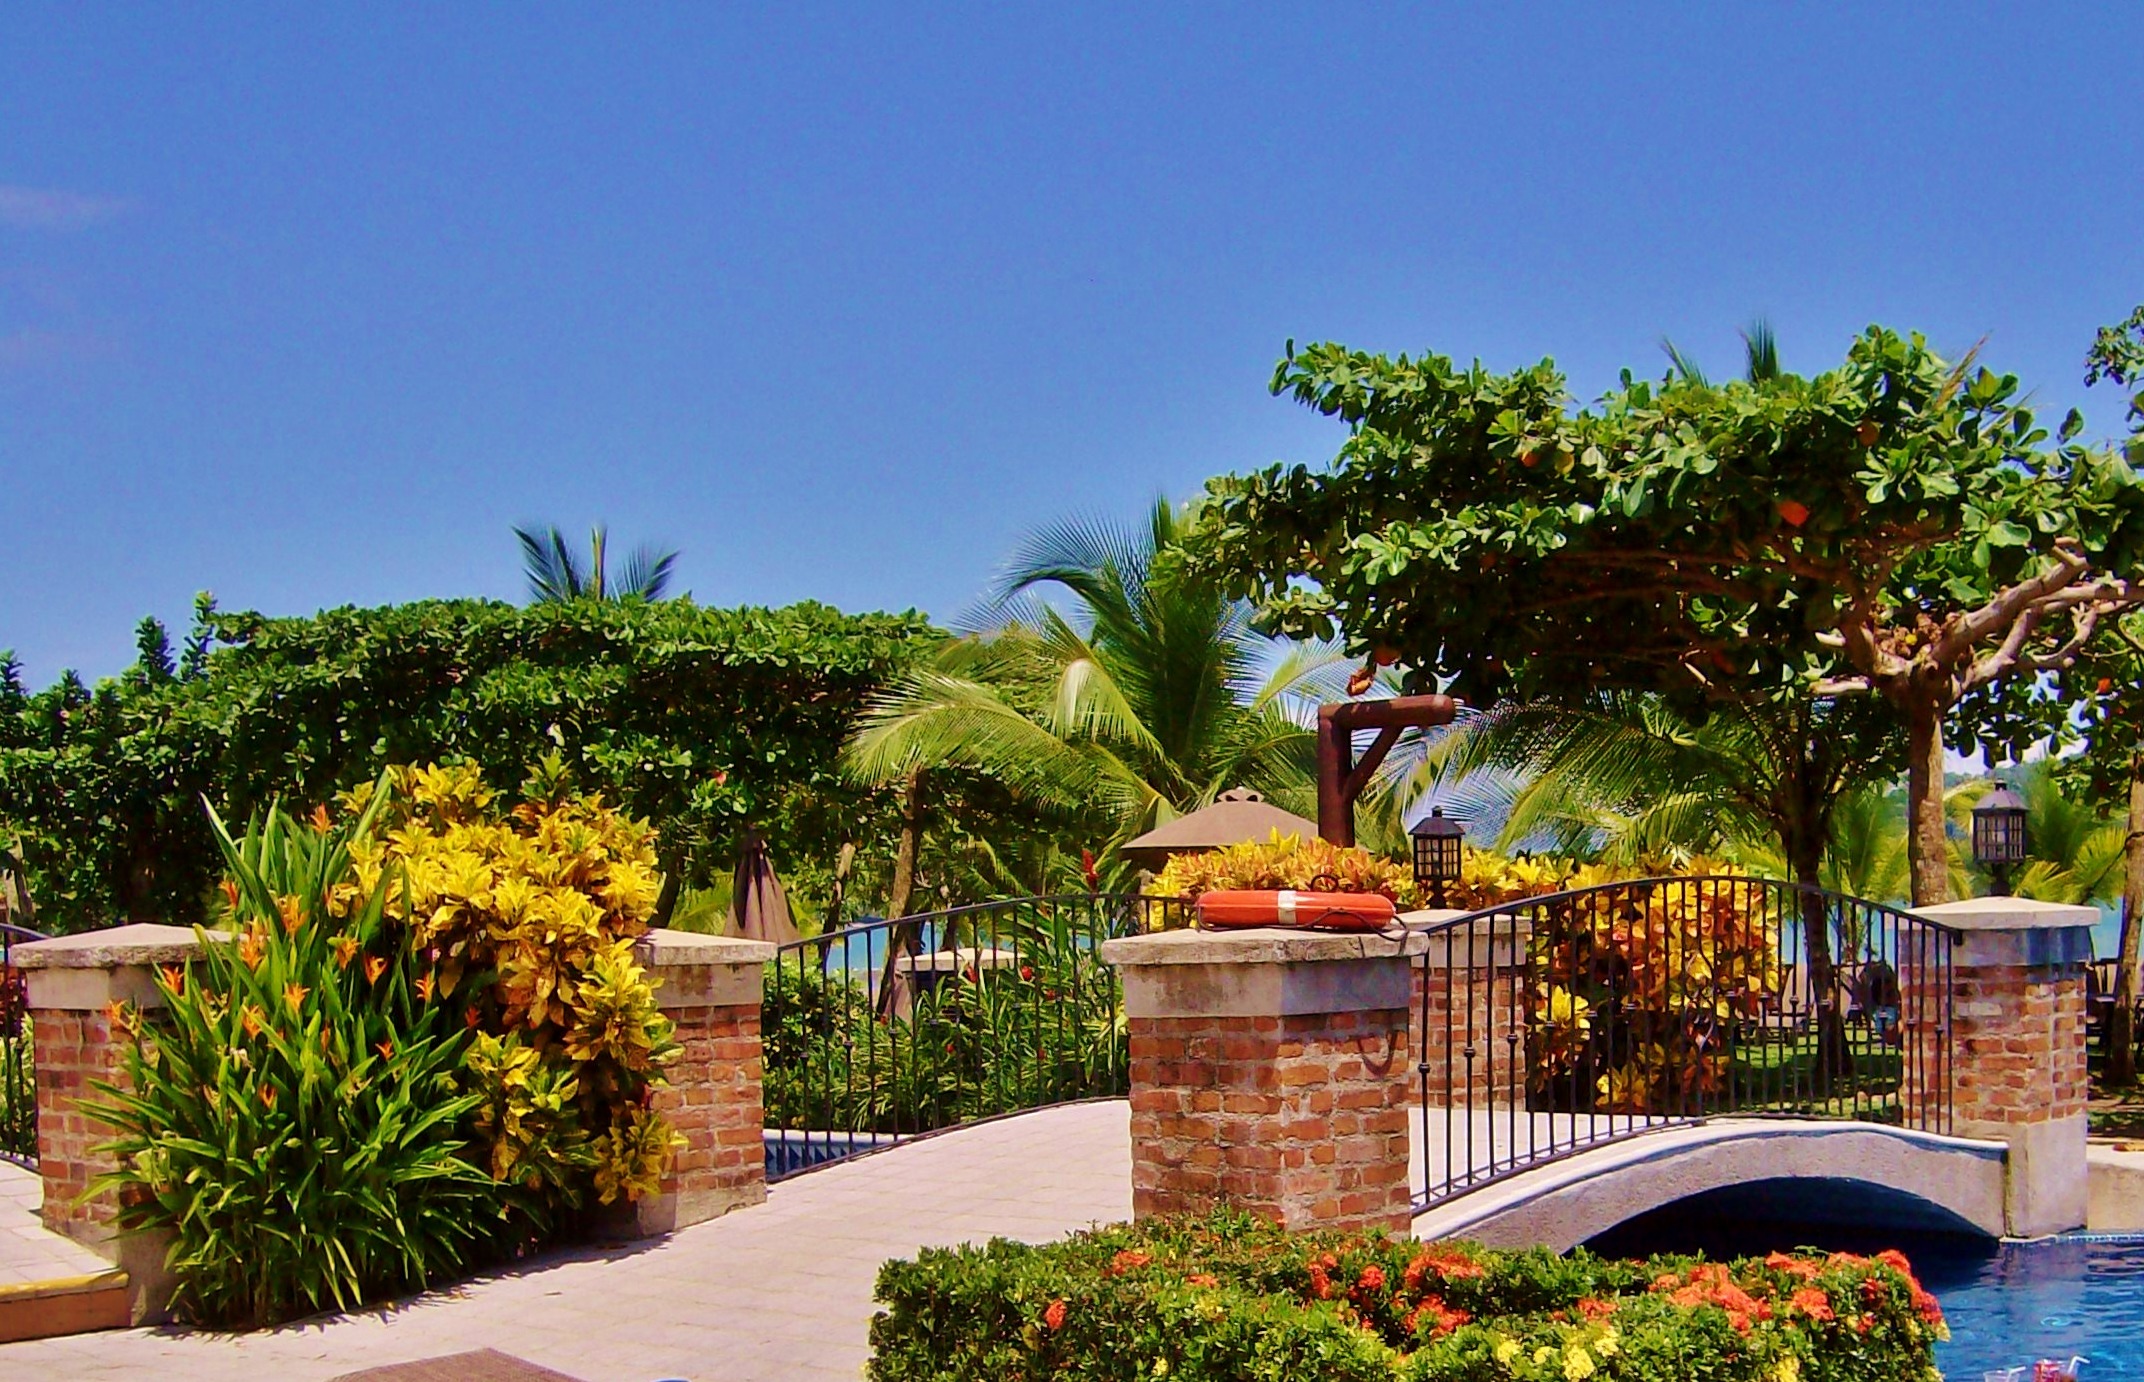
nature, architecture, bridge, villa, flower, home, swimming pool, park, backyard, property, garden, tourism, flora, resort, estate, hacienda, condominium, real estate, costa rica, central america, arecales, los suenos marriott